Media in Hamilton, Ontario

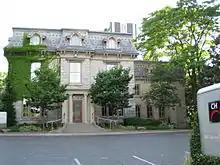
Former CHCH-TV studio building in Hamilton

The following is a list of media outlets for Hamilton, Ontario: